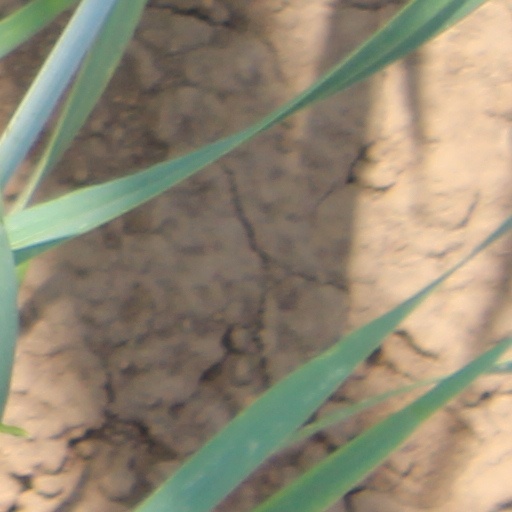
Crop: wheat